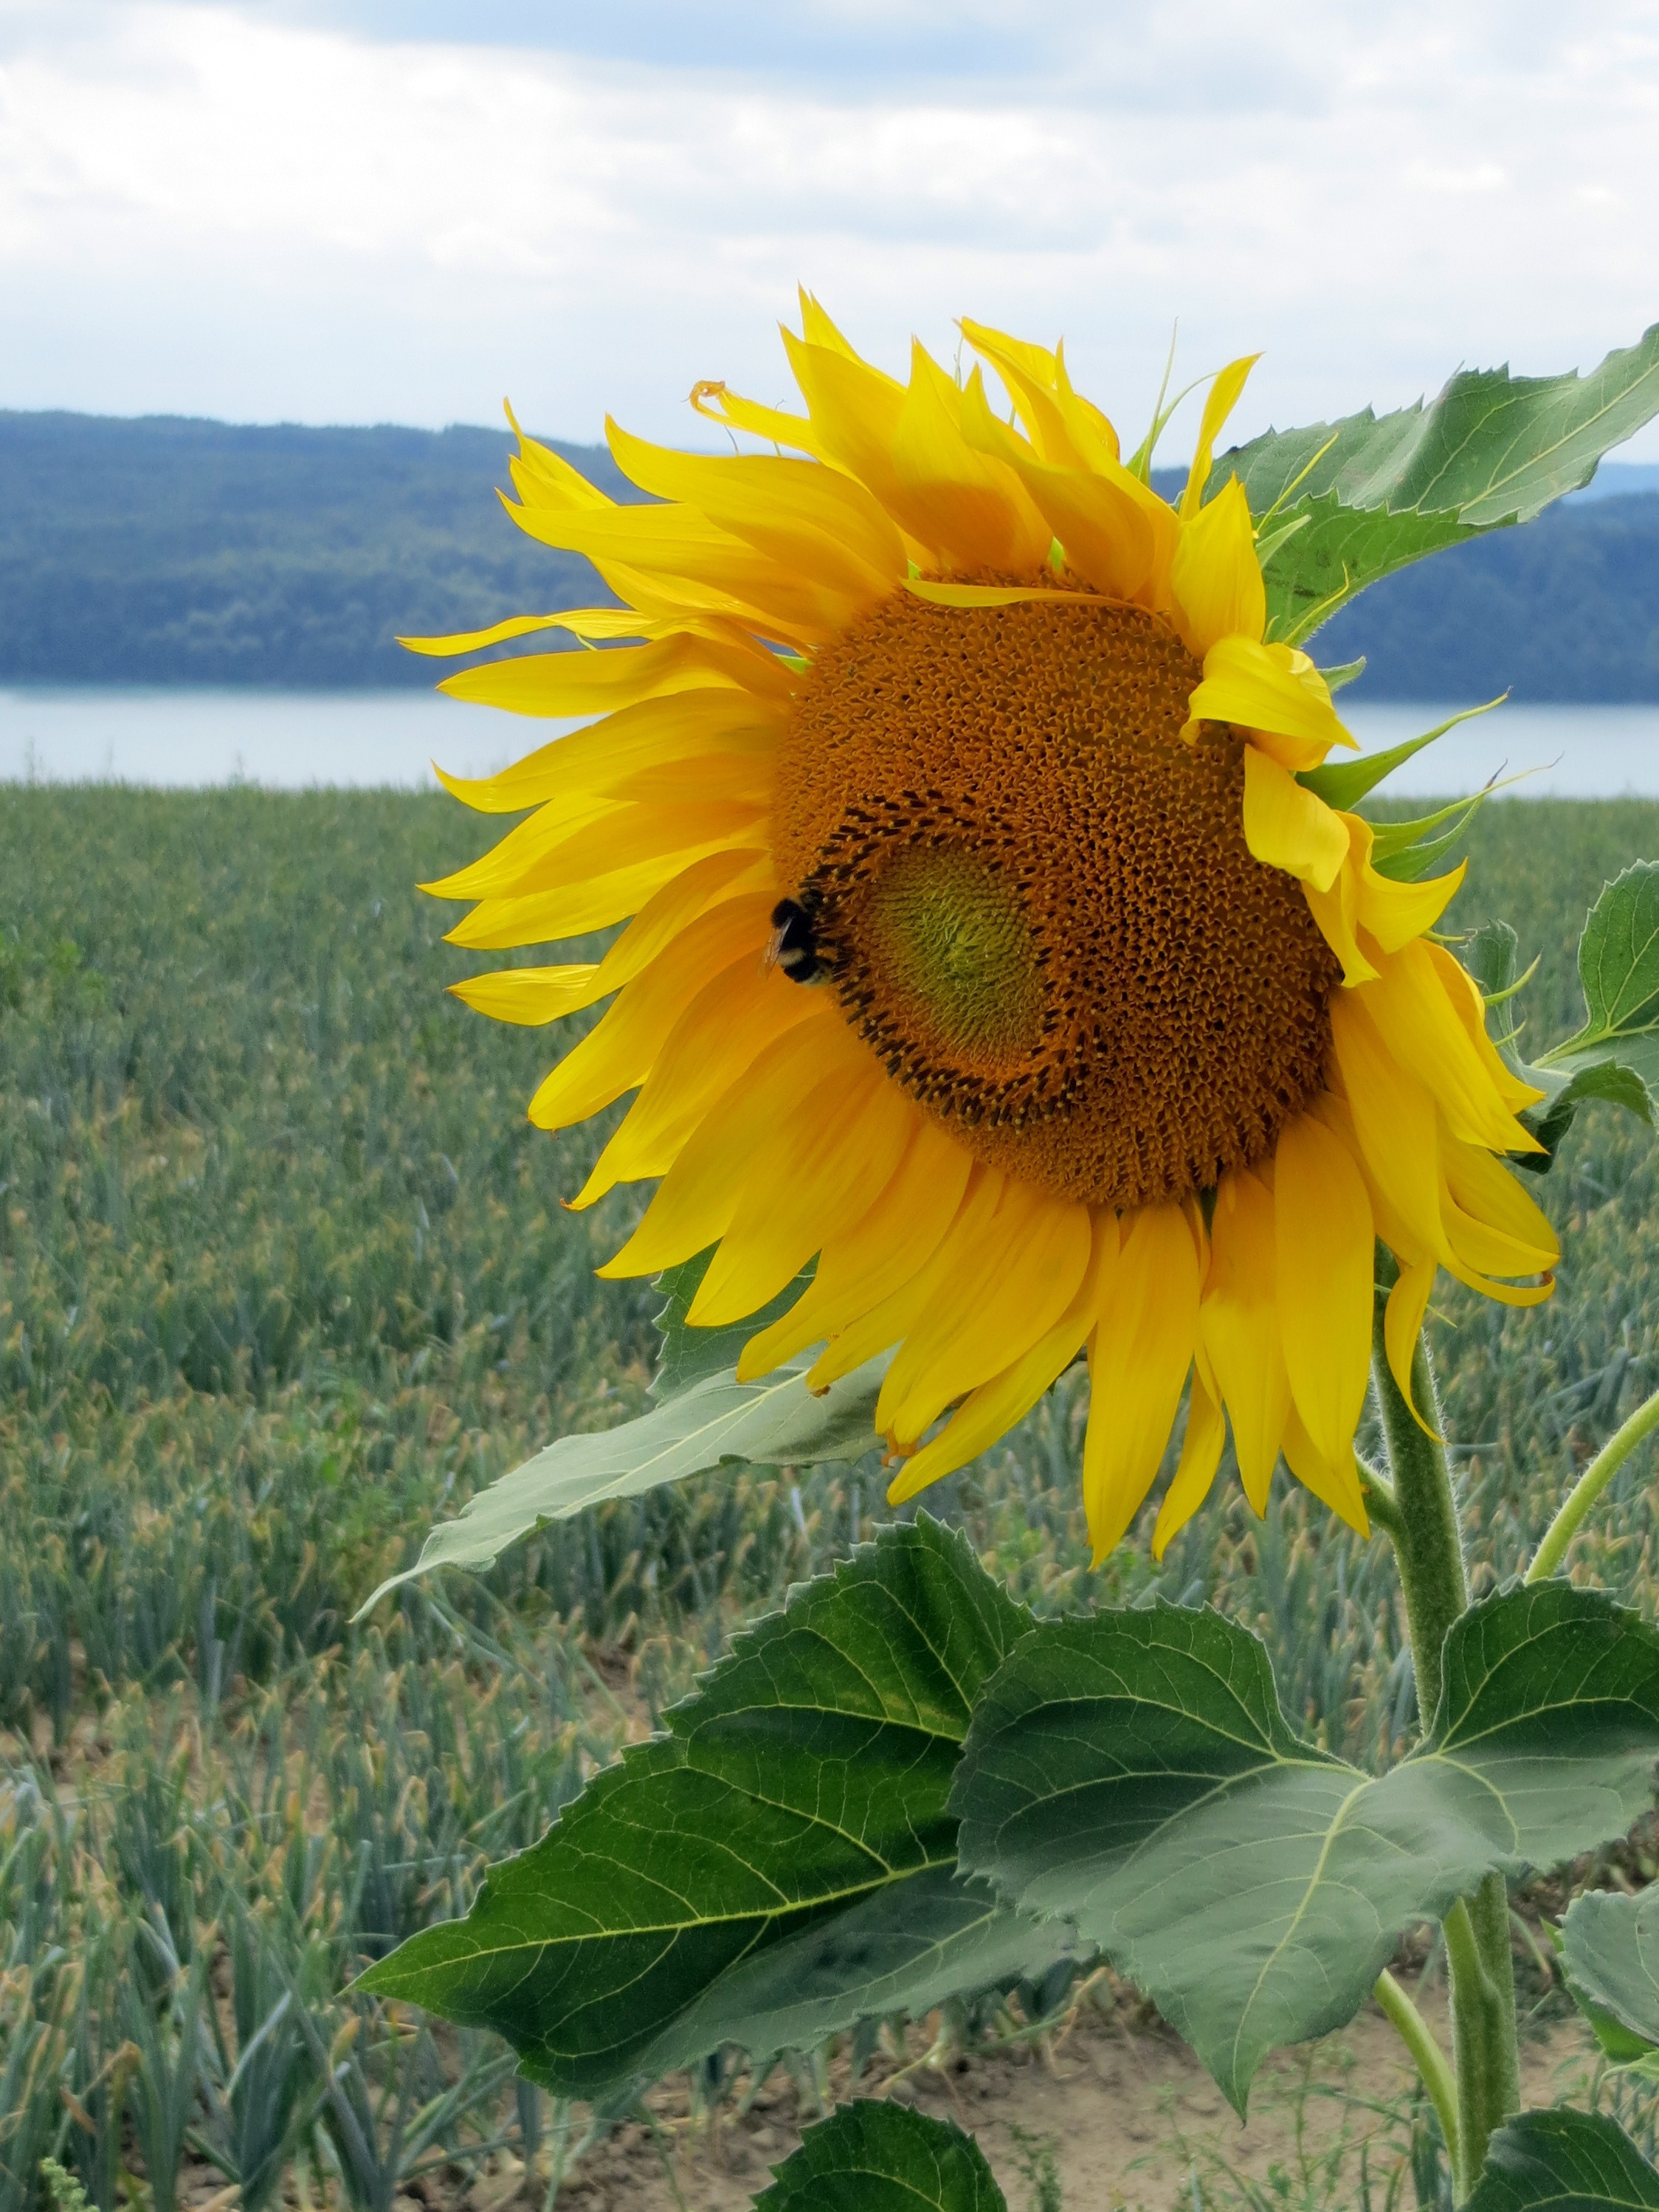
landscape, nature, blossom, plant, field, flower, bloom, botany, yellow, flora, sunflower, sun flower, flowering plant, daisy family, asterales, sunflower seed, land plant